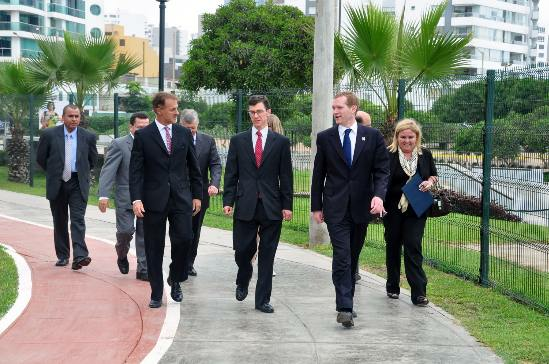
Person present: Yes